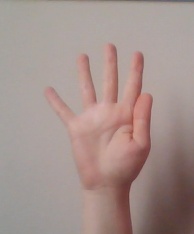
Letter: sheen